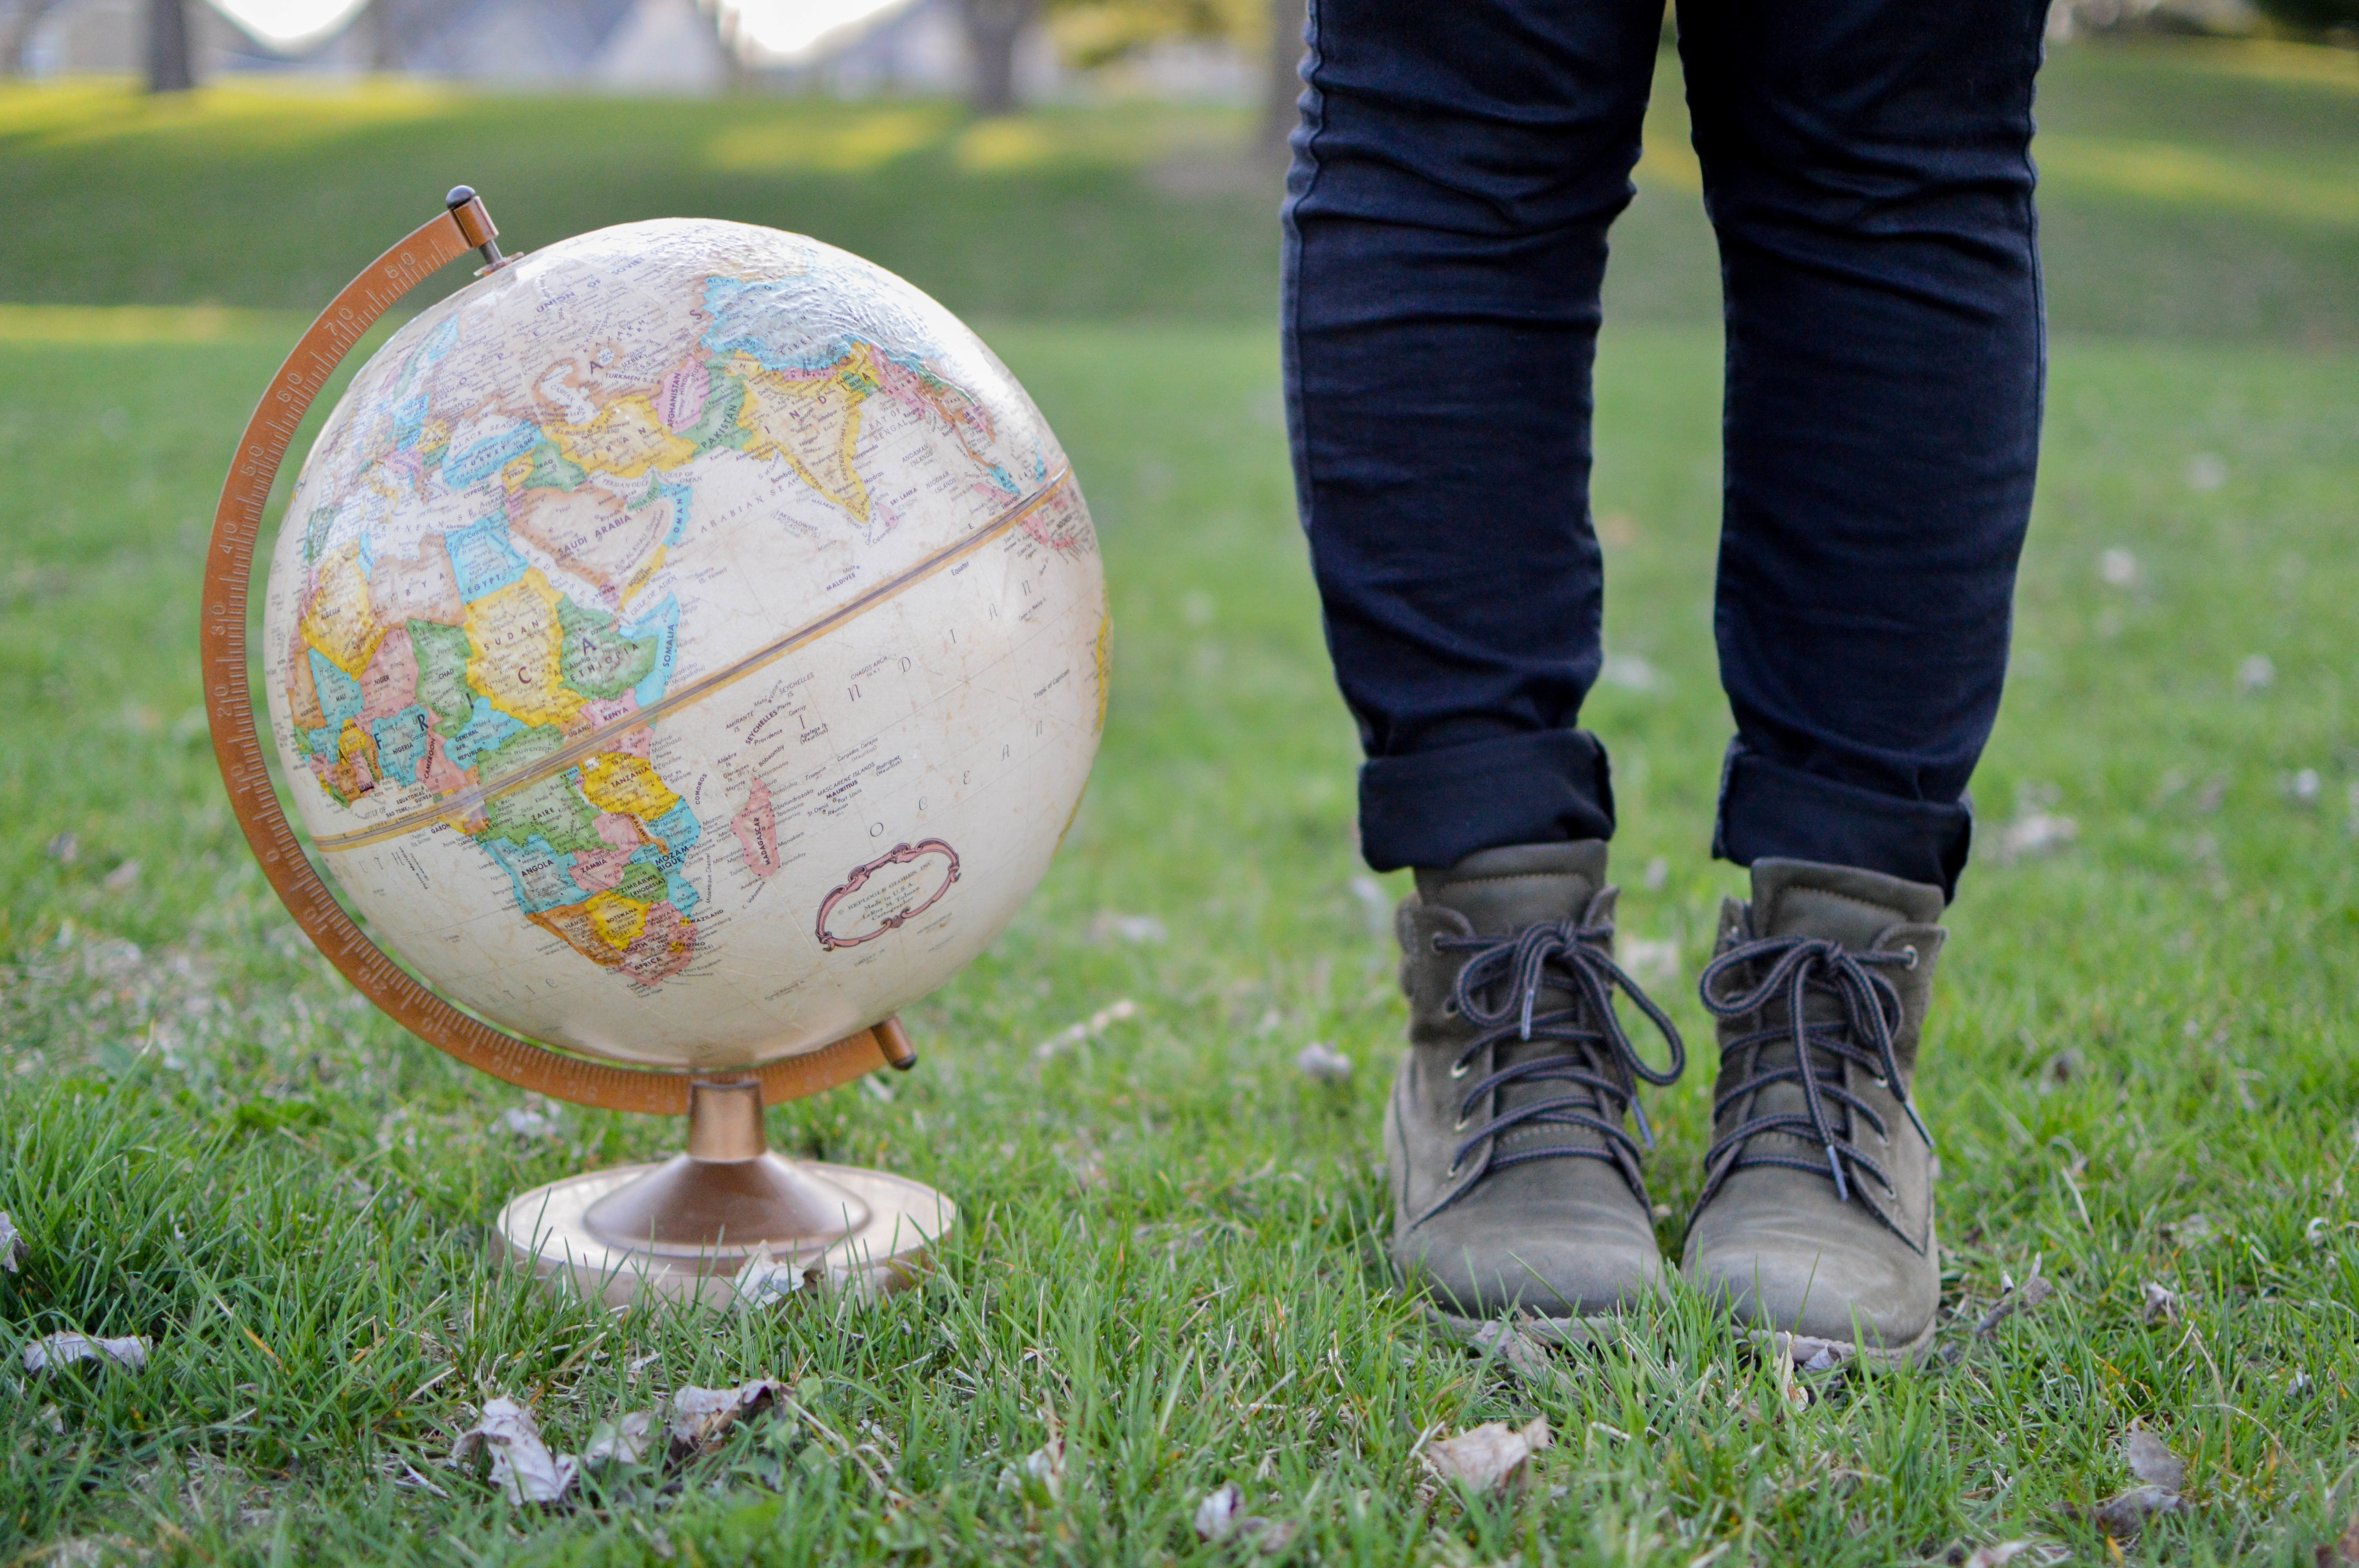
play, ball, lawn